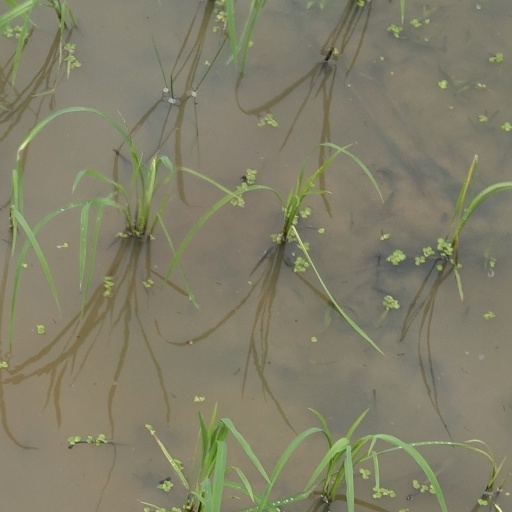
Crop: rice